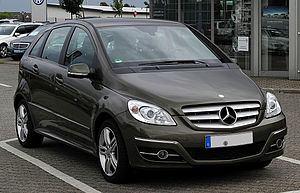
Mercedes-Benz type 245 / Historie / Facelift
Mercedes-Benz B-klassen var en kompakt MPV fra Mercedes-Benz, som mellem midten af 2005 og midten af 2011 blev solgt som Sports Tourer ligesom R-klassen.